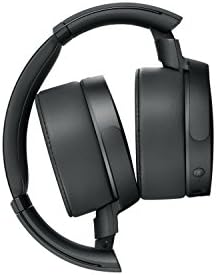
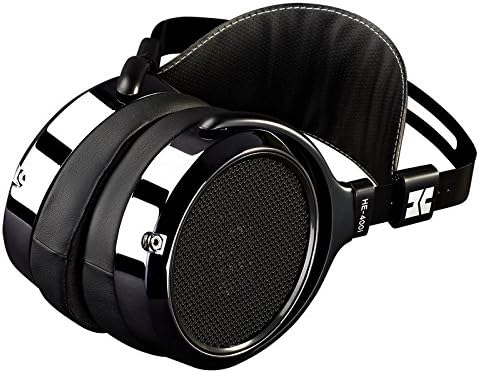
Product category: headphones
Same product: no